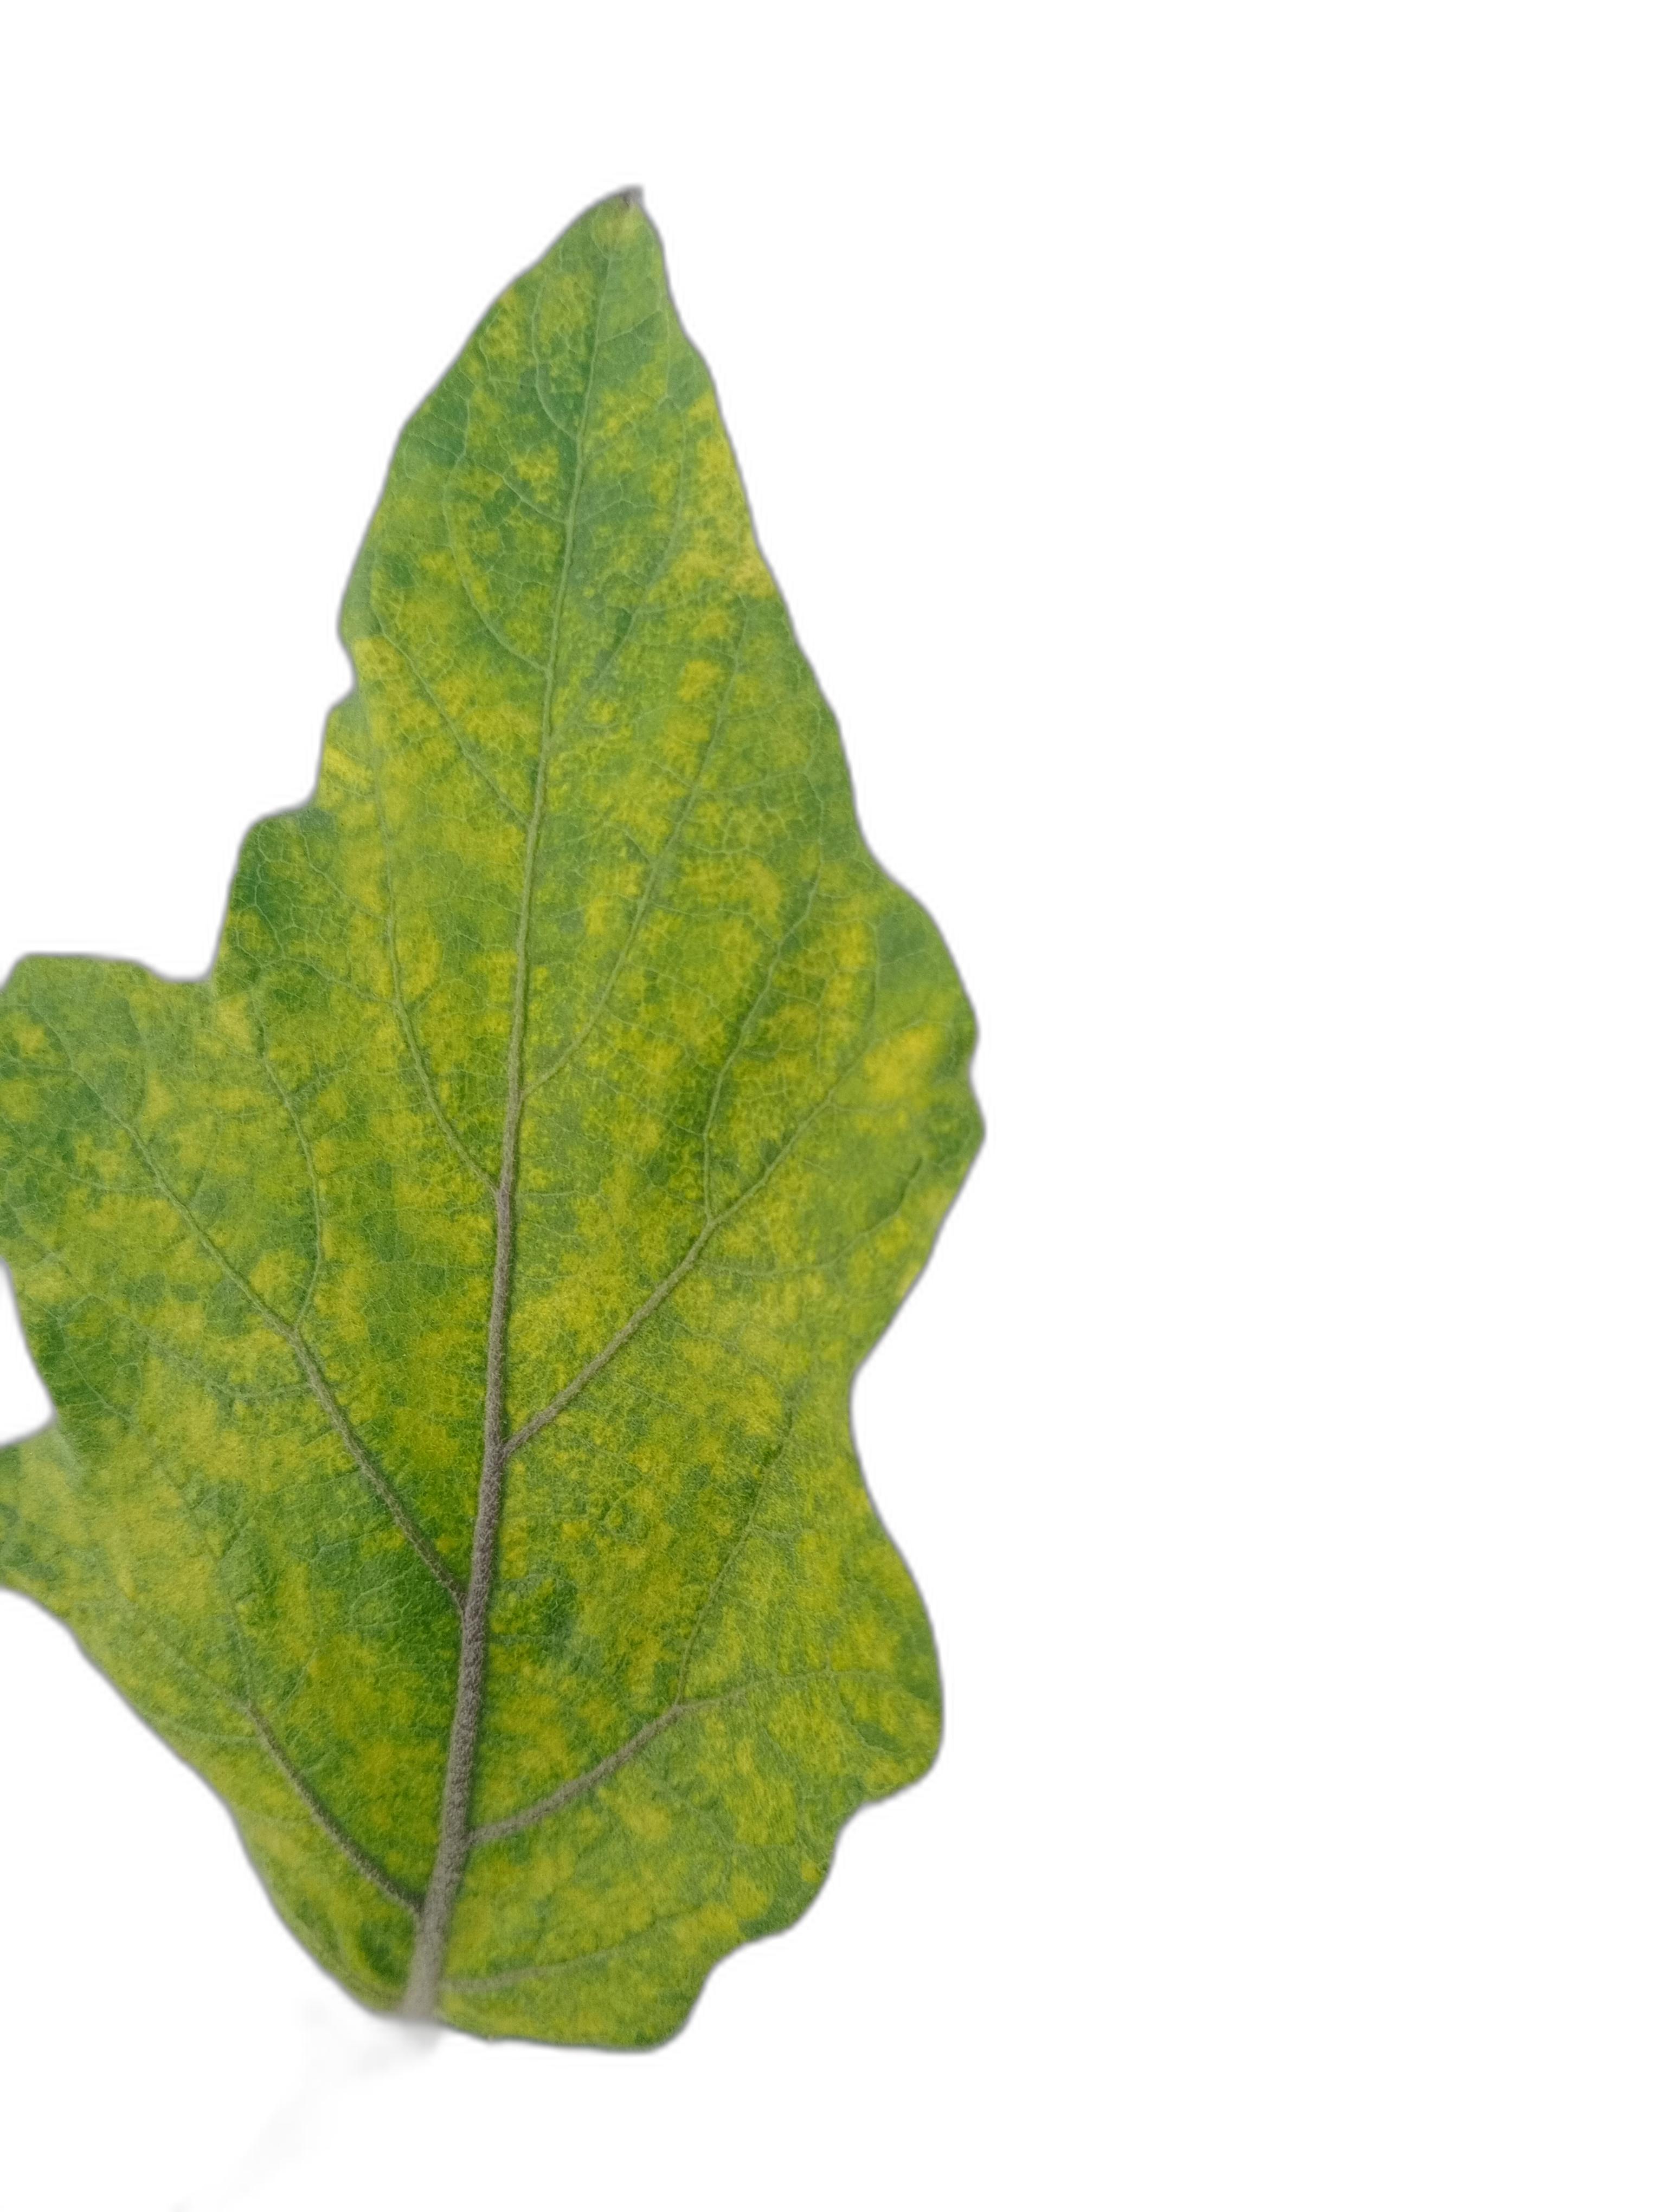
Label: Mosaic Virus Disease